Manuel Vilarinho

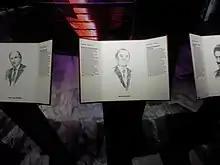
A drawing of Vilarinho (center) alongside a description of his Benfica presidency at Museu Benfica

Born in Lisbon, Vilarinho was elected president of Benfica on 27 October 2000 with 62% of the votes, ousting the incumbent chairman João Vale e Azevedo in the second most contested election in the history of Benfica. In the club's football department, Vilarinho caused head coach José Mourinho to demand a contract extension and ultimately leave Benfica when he stated that he saw the team's former player and coach Toni as their manager for the future. Vilarinho later admitted that he would have probably renewed Mourinho's contract, but his refusal to negotiate an extension mid-season led to the manager's departure.